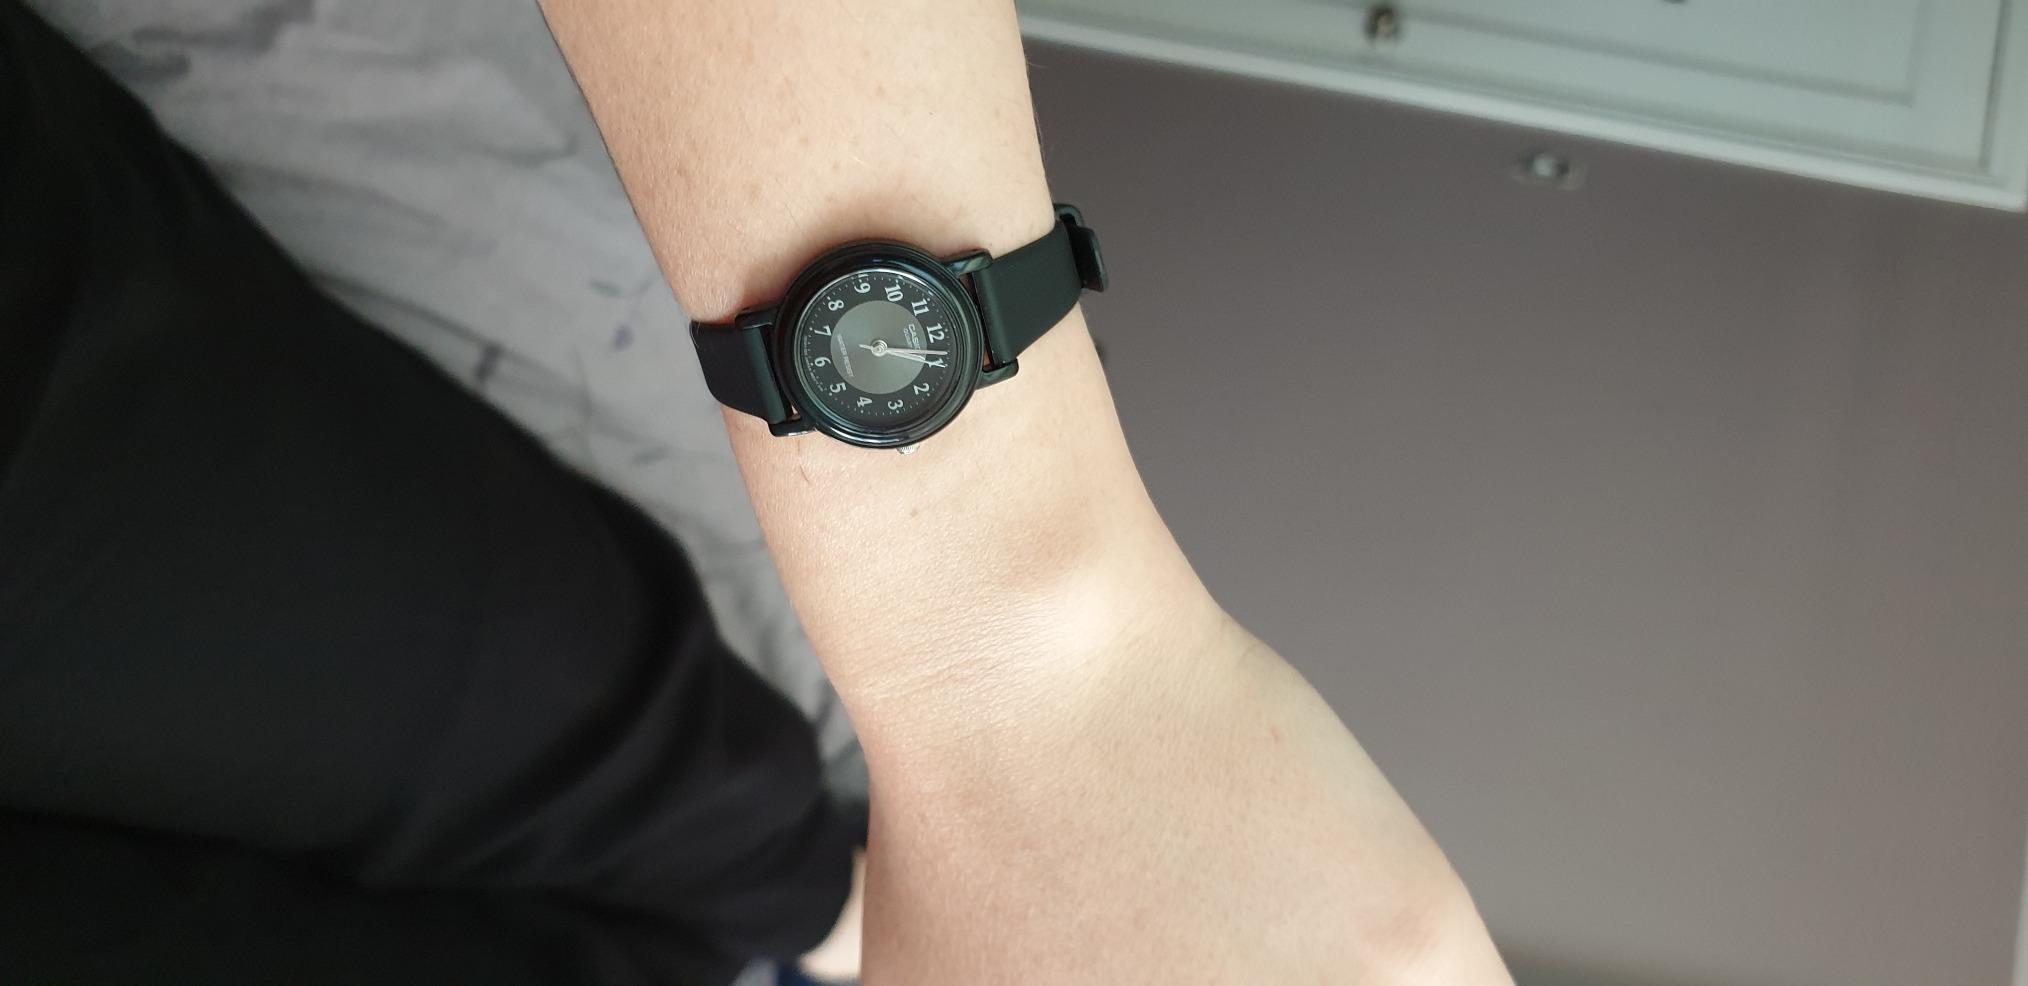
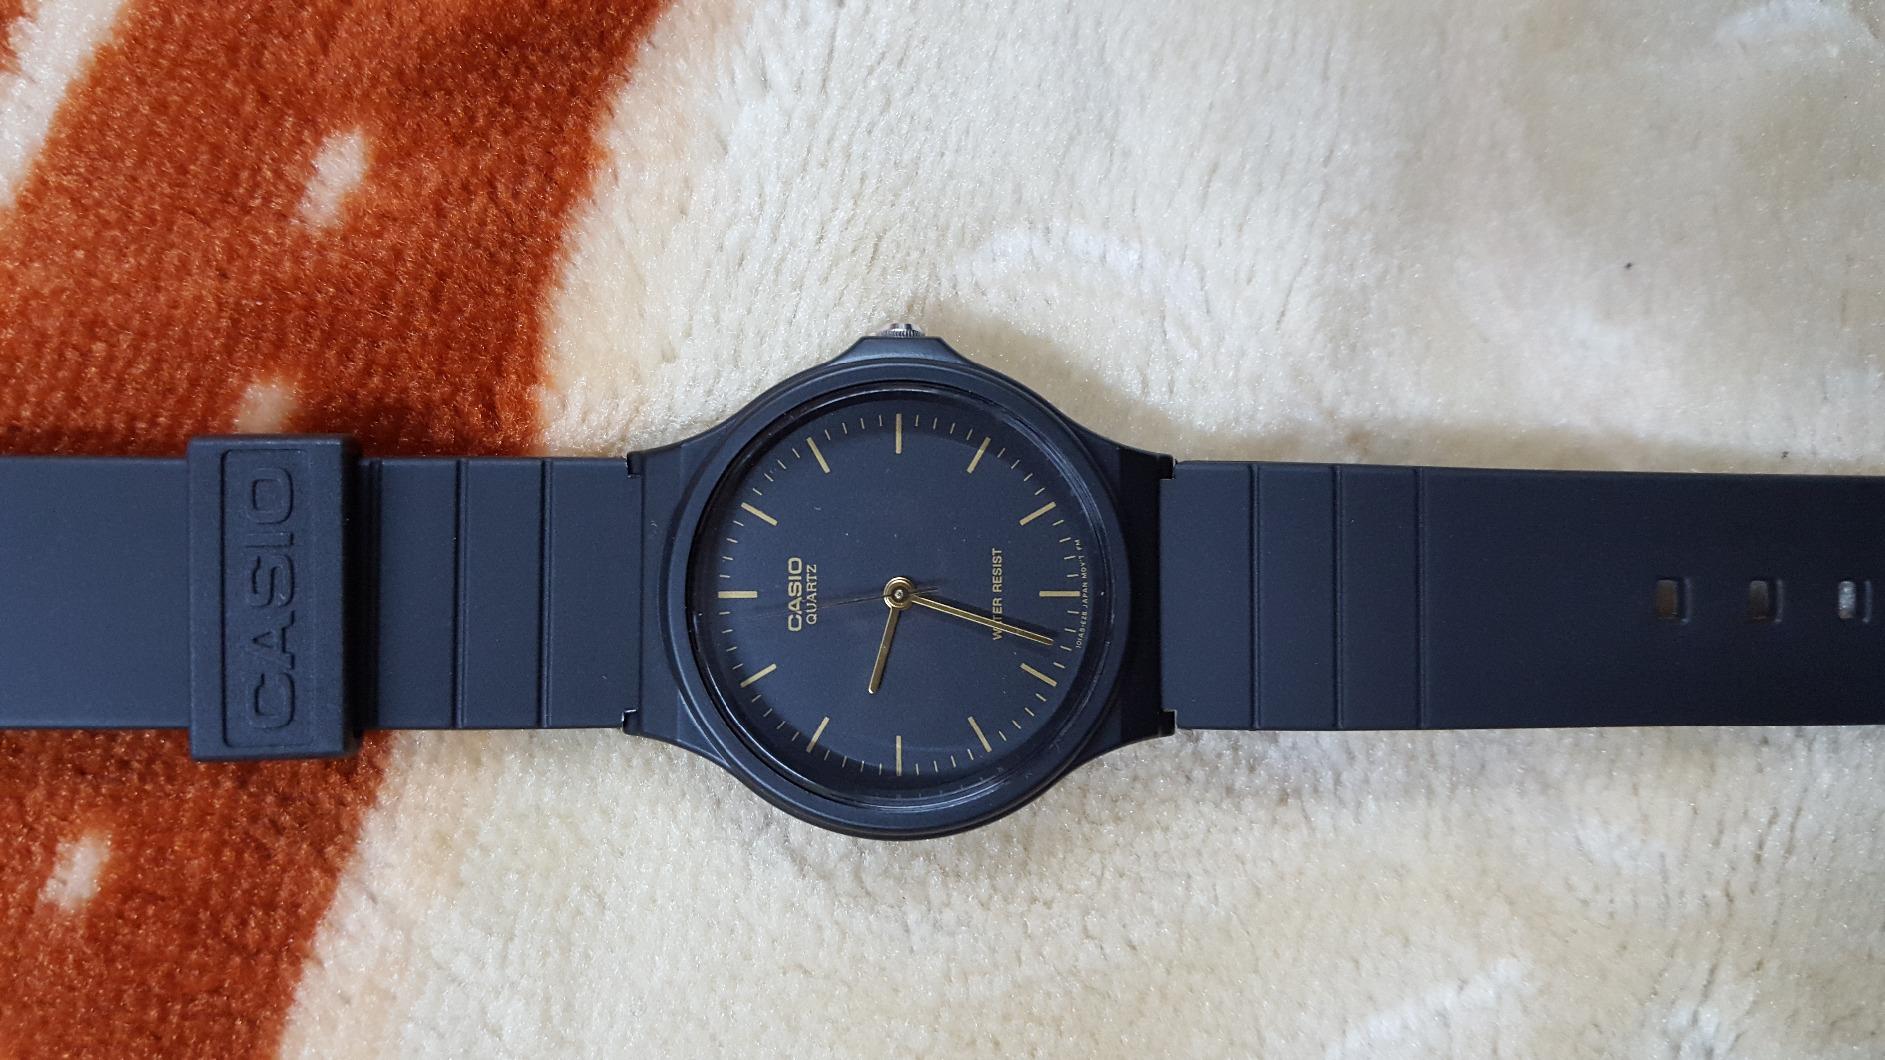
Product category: accessories_watch
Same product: no